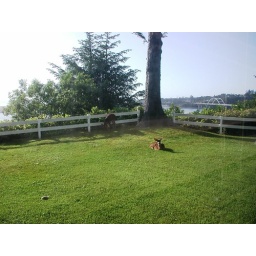
These are the twins, male and female born in 06 without their mother.